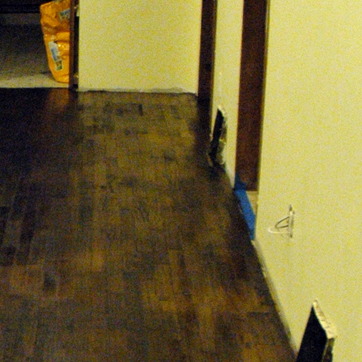
Material: wood